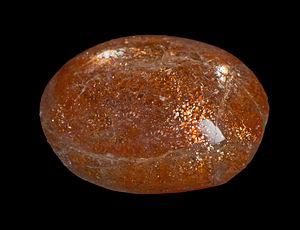
Oligoclase - (Var.Heliolite) Indes (1.5x1cm)
Les plagioclases sont des minéraux silicatés, des tectosilicates de la famille des feldspaths. Leur composition chimique varie d'un cristal à l'autre, pouvant prendre toute valeur comprise entre deux compositions extrêmes, celles des pôles purs albite et anorthite : les plagioclases constituent une solution solide, la série albite-anorthite.
Les pierres fines sont des pierres gemmes non classées parmi les quatre pierres précieuses. Bien que parfois appelées semi-précieuses, ce terme est interdit dans le commerce, en France, par un décret du 14 janvier 2002.
La pierre de soleil des Vikings est une pierre qui aurait servi d'aide à la navigation maritime en leur permettant de localiser la position du soleil par temps couvert.
L'oligoclase est un minéral de la classe des silicates, de formule chimique [AlSi]₂O₈ pouvant contenir des traces de potassium et d’eau. C'est un membre intermédiaire de la série albite-anorthite pour un rapport Ab/An de 90/10 ou 70/30. Ce minéral est retrouvé dans certaines météorites. Les cristaux gemmes sont taillés à facette, les variétés adularescentes sont plutôt traitées en cabochon.